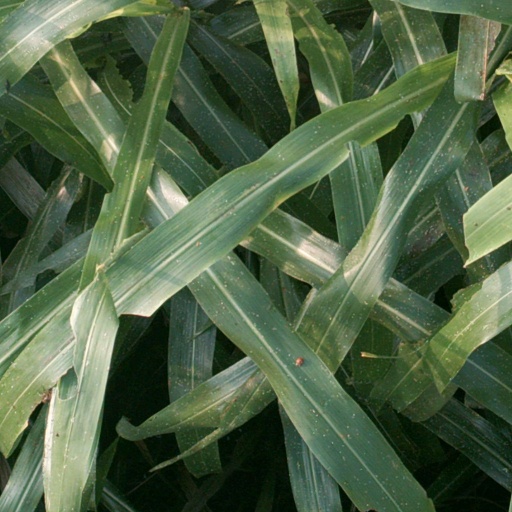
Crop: sorghum